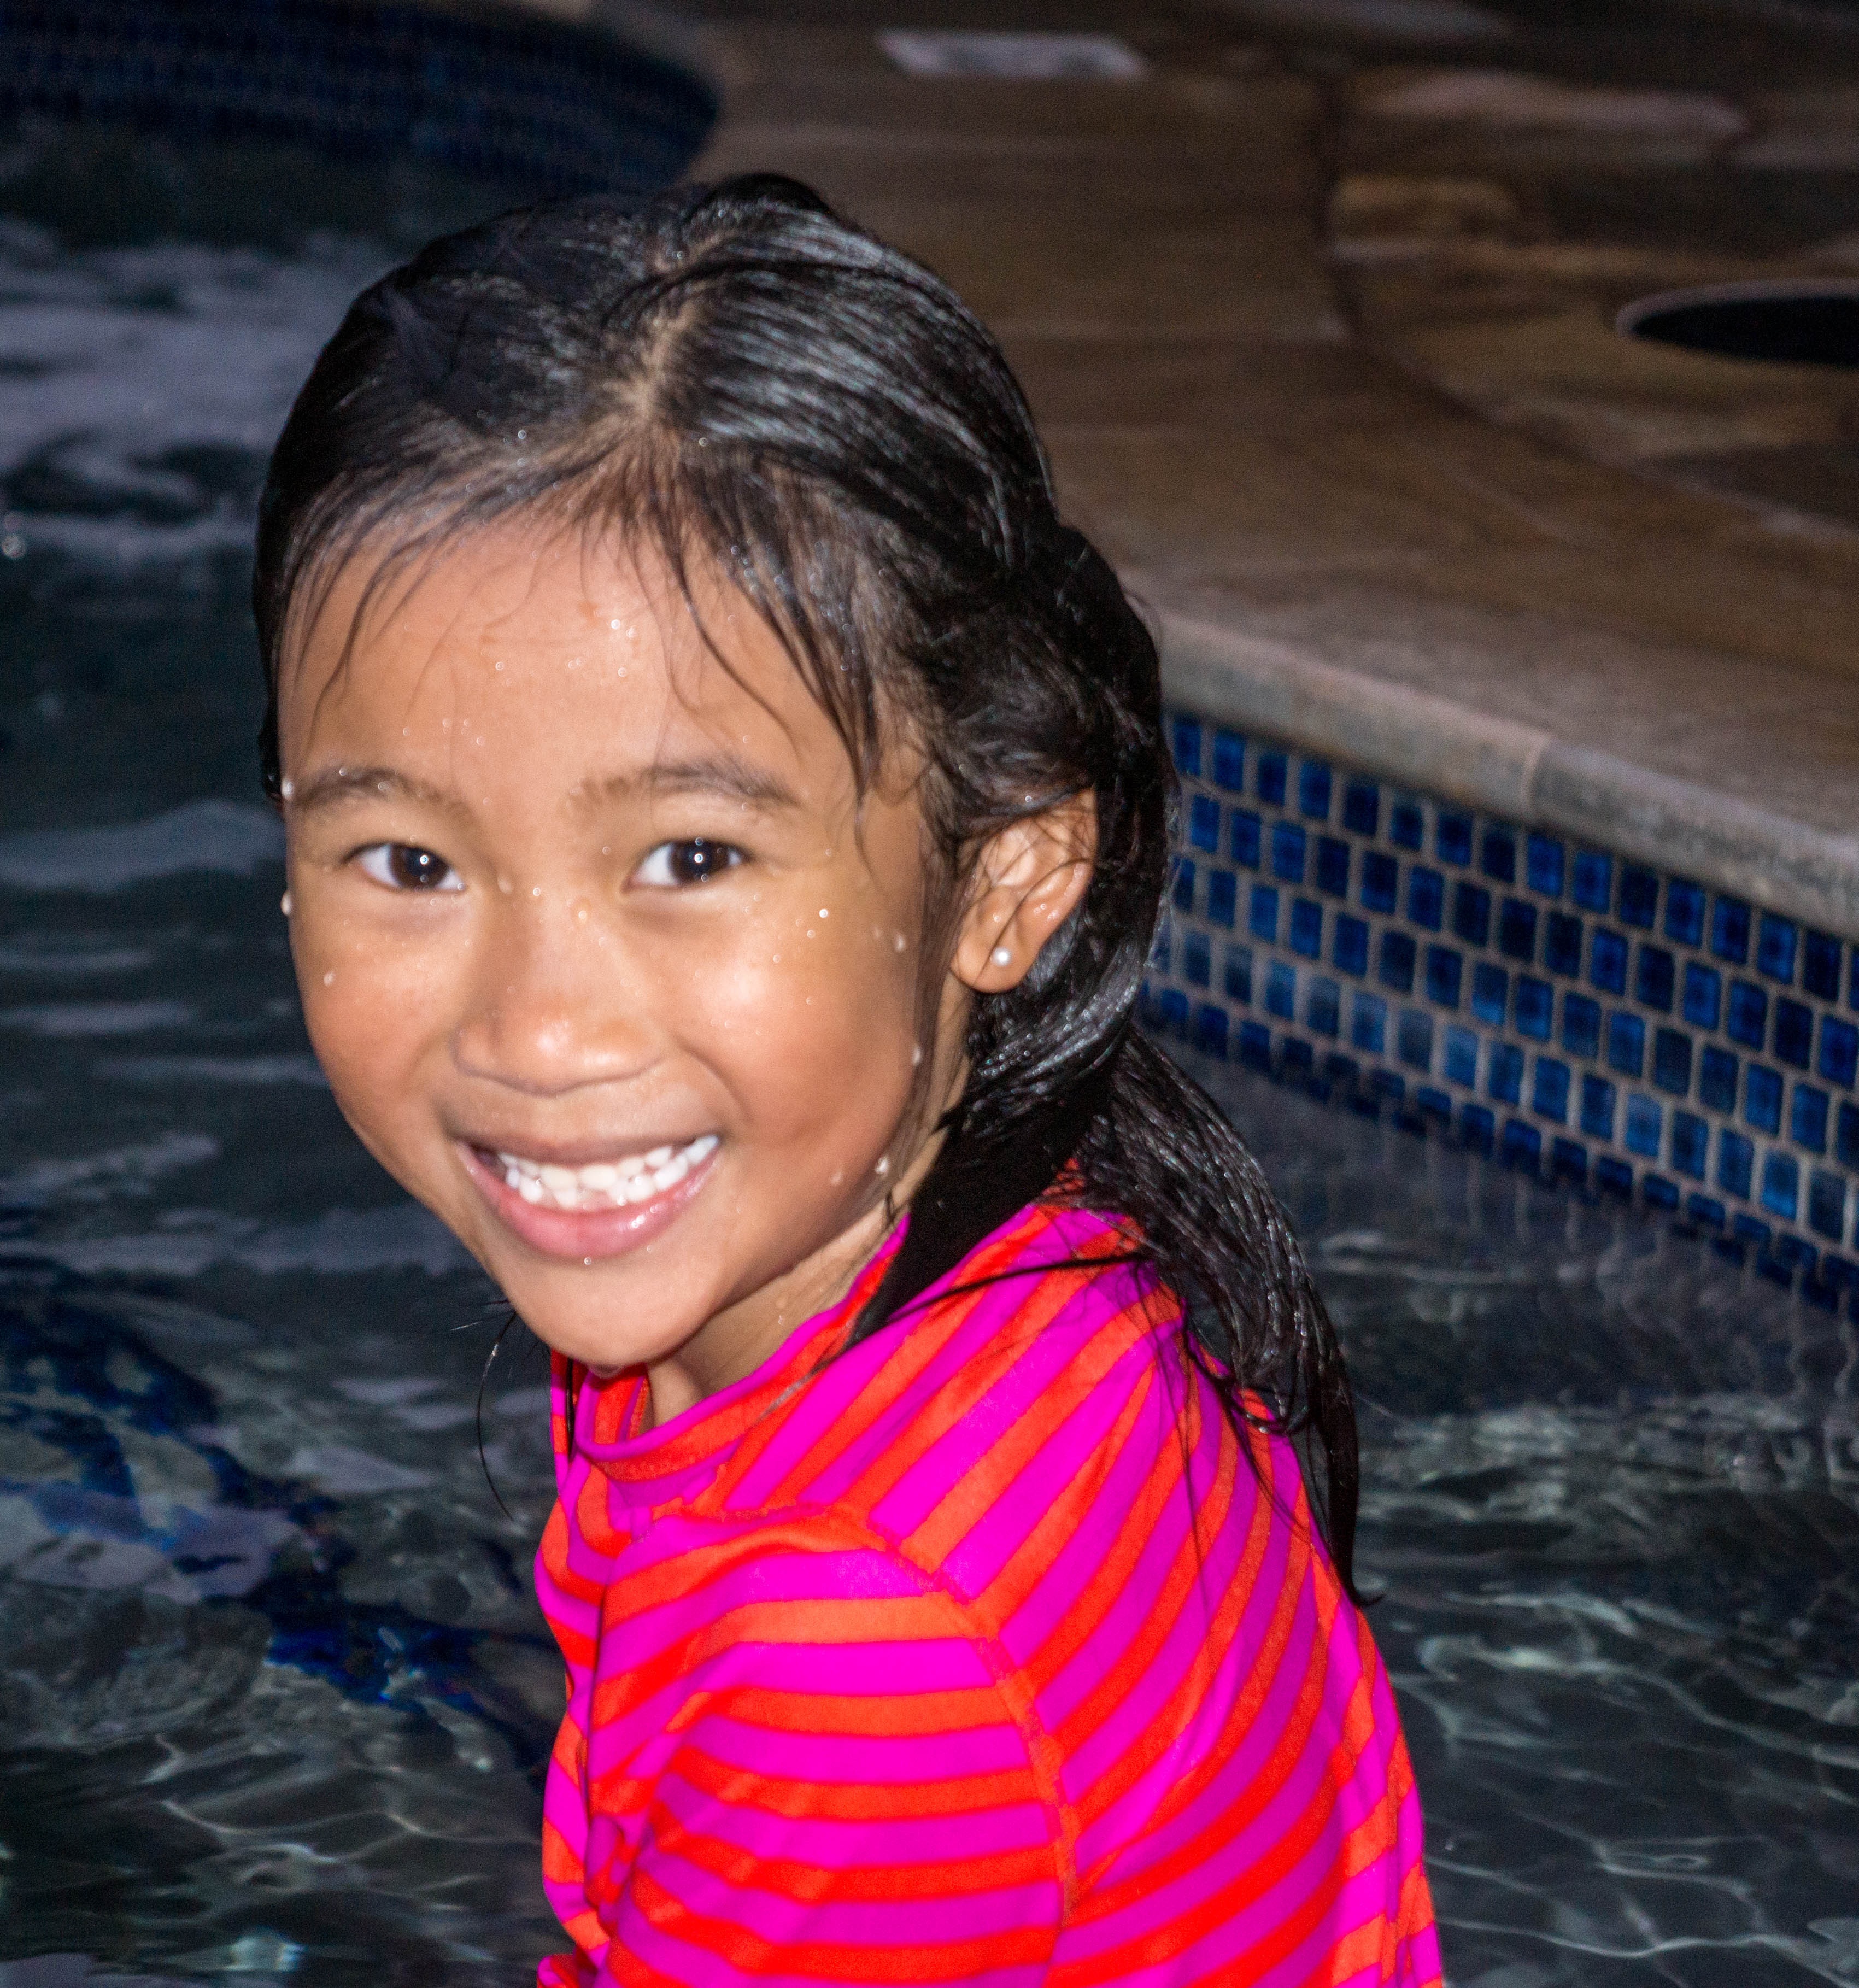
person, people, girl, cute, male, female, portrait, young, youth, child, facial expression, smile, cheerful, face, happy, toddler, hawaiian, attractive, emotion, young people, beautiful smile